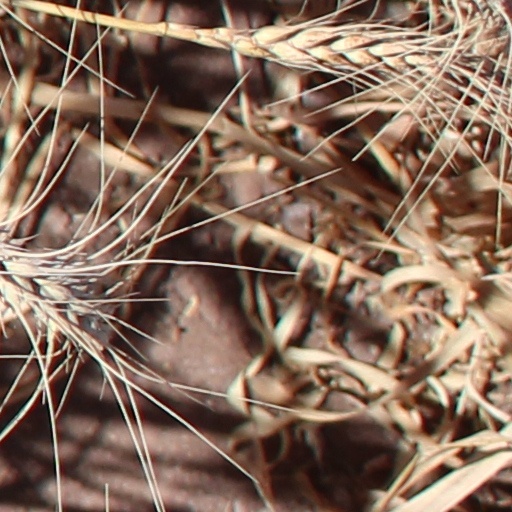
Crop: wheat